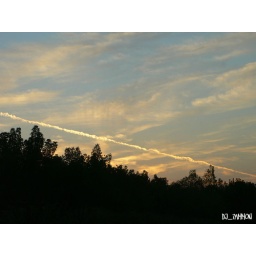
Before the Eid prayer i went to the gaz station near my house then i saw this colorful sky =D